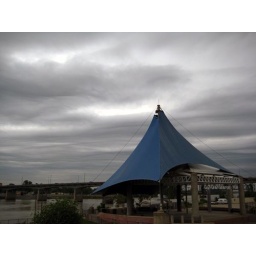
taken in the river market district of little rock, arkansas